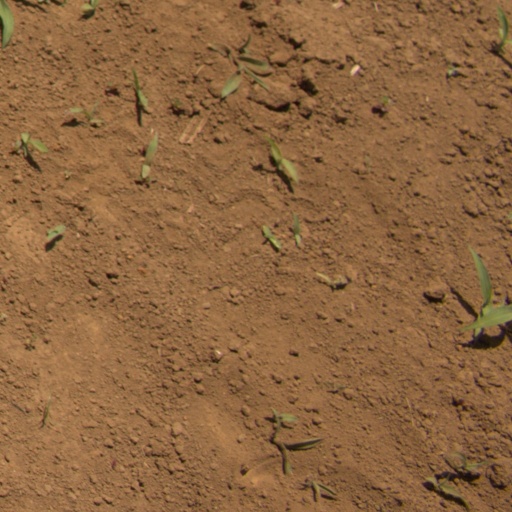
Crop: Jerusalem artichoke